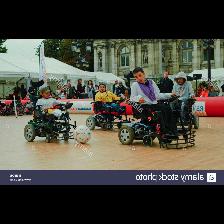
Label: Human